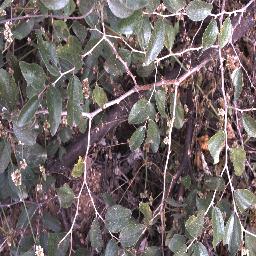
Label: chinee_apple